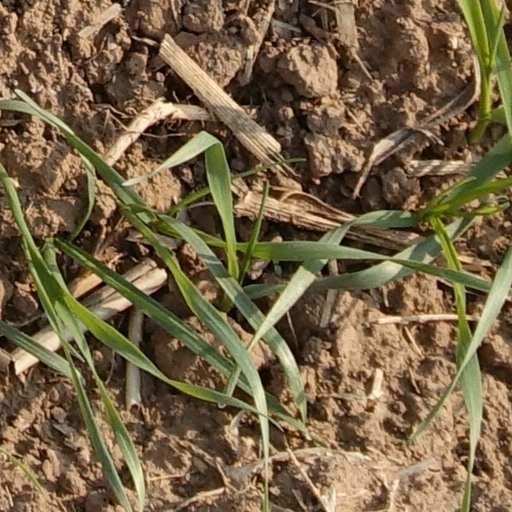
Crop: wheat